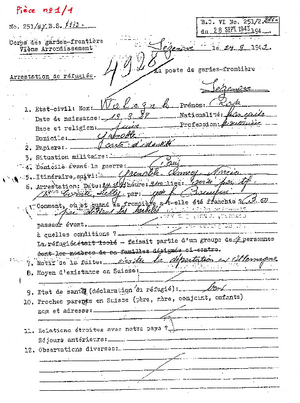
Procès verbal de l'arrestation de Rosette Wolczak par les gardes frontières Suisse du canton de Genève en 1943
Rosette Wolczak est une jeune fille juive née le 19 mars 1928 à Paris, réfugiée à Genève en 1943 et refoulée pour une « affaire d'atteinte aux mœurs ». Elle est déportée à Auschwitz où elle est gazée à son arrivée le 23 novembre 1943. Elle est parfois appelée Rose.